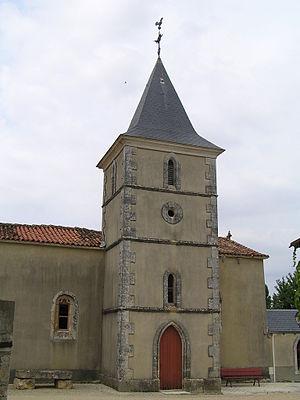
église de Bessé
Bessé est une commune du sud-ouest de la France, située dans le département de la Charente.